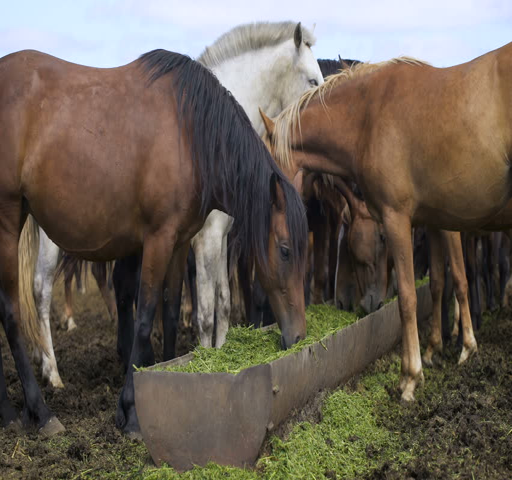
curious young horses at an enclosure